Shalabee Ibrahim

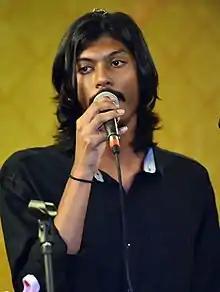
Shalabee at Niuma Mohamed 's Silver Jubilee celebration event, 2019

Shalabee Ibrahim (born March 30, 1997) is a Maldivian singer. Born in Mulah, Maldives, his career began upon participating in the reality show "Maldivian Idol" (2016), in which he was awarded as the first runner up of the show.